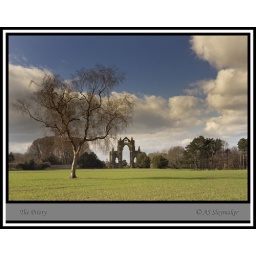
Out walking the dogA great sky over the Priory for a changeA bit of experimentation with borders!